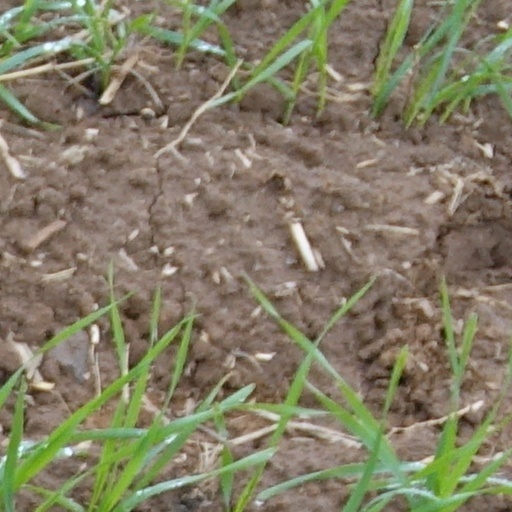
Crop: wheat